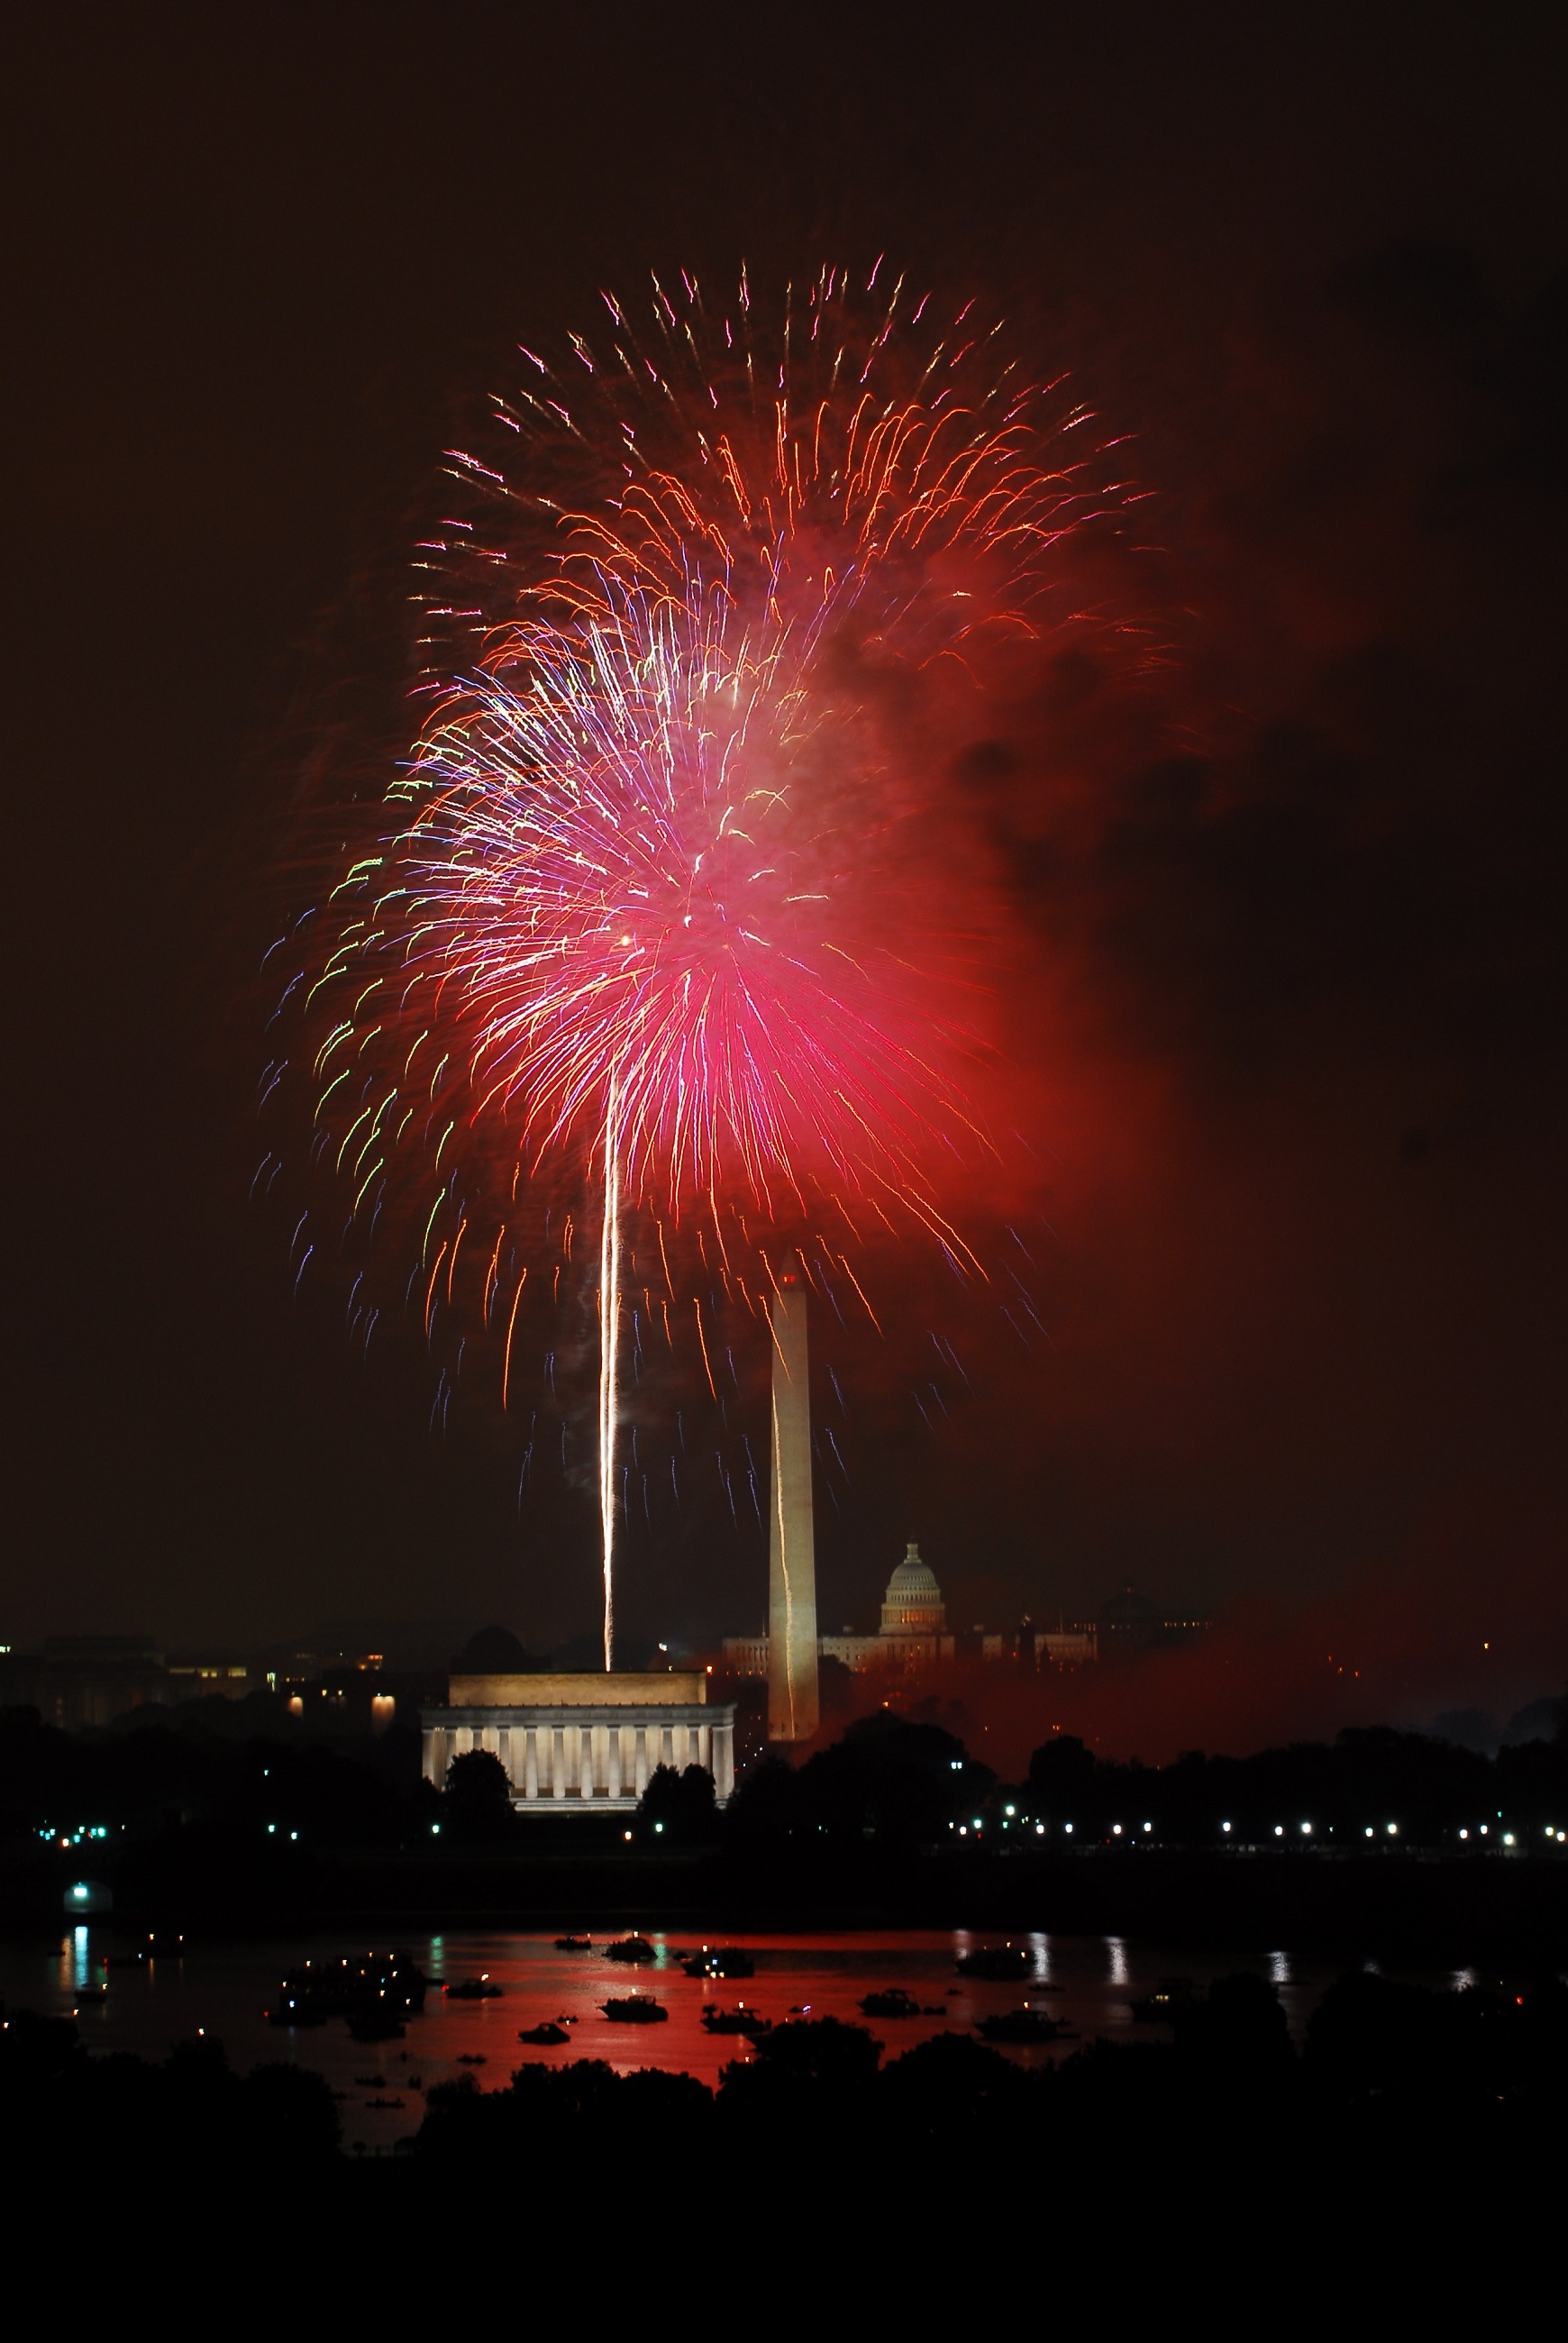
night, recreation, celebration, pyrotechnics, independence day, fourth of july, patriotism, fireworks, fun, event, independence, entertainment, awesome, dazzling, washington dc, national mall, outdoor recreation